Talbot Hotel, Malton

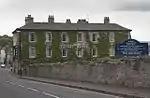
The garden wall

The Talbot Hotel is a historic building in Malton, North Yorkshire, a town in England.